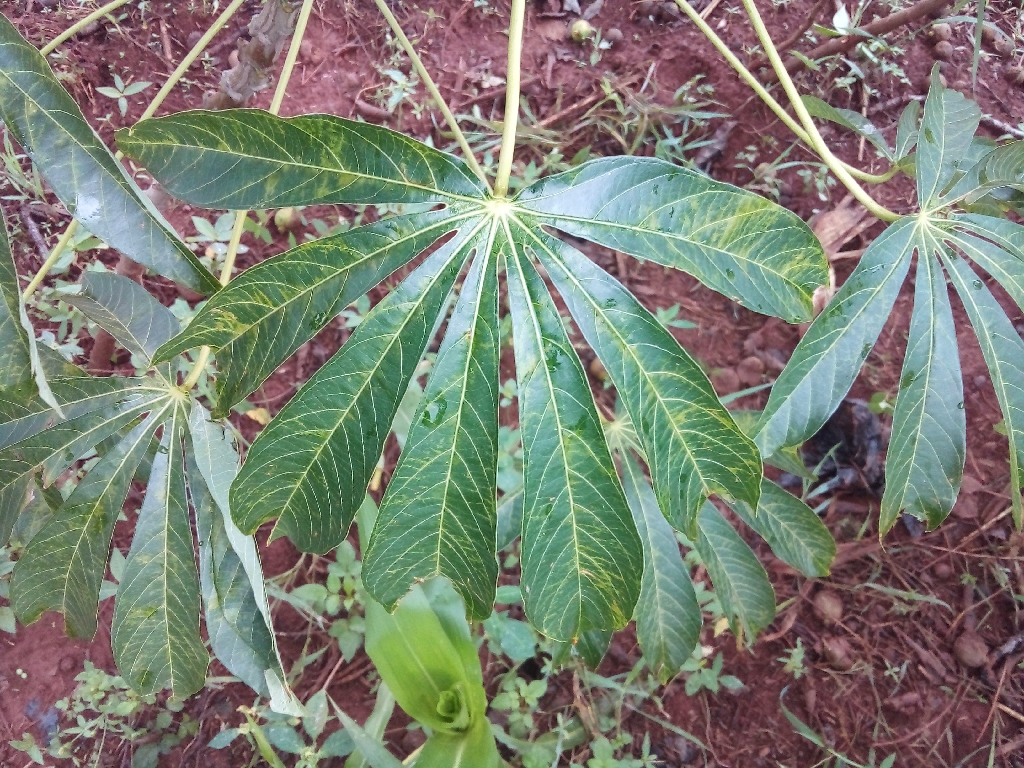
Label: cassava brown streak disease (cbsd)